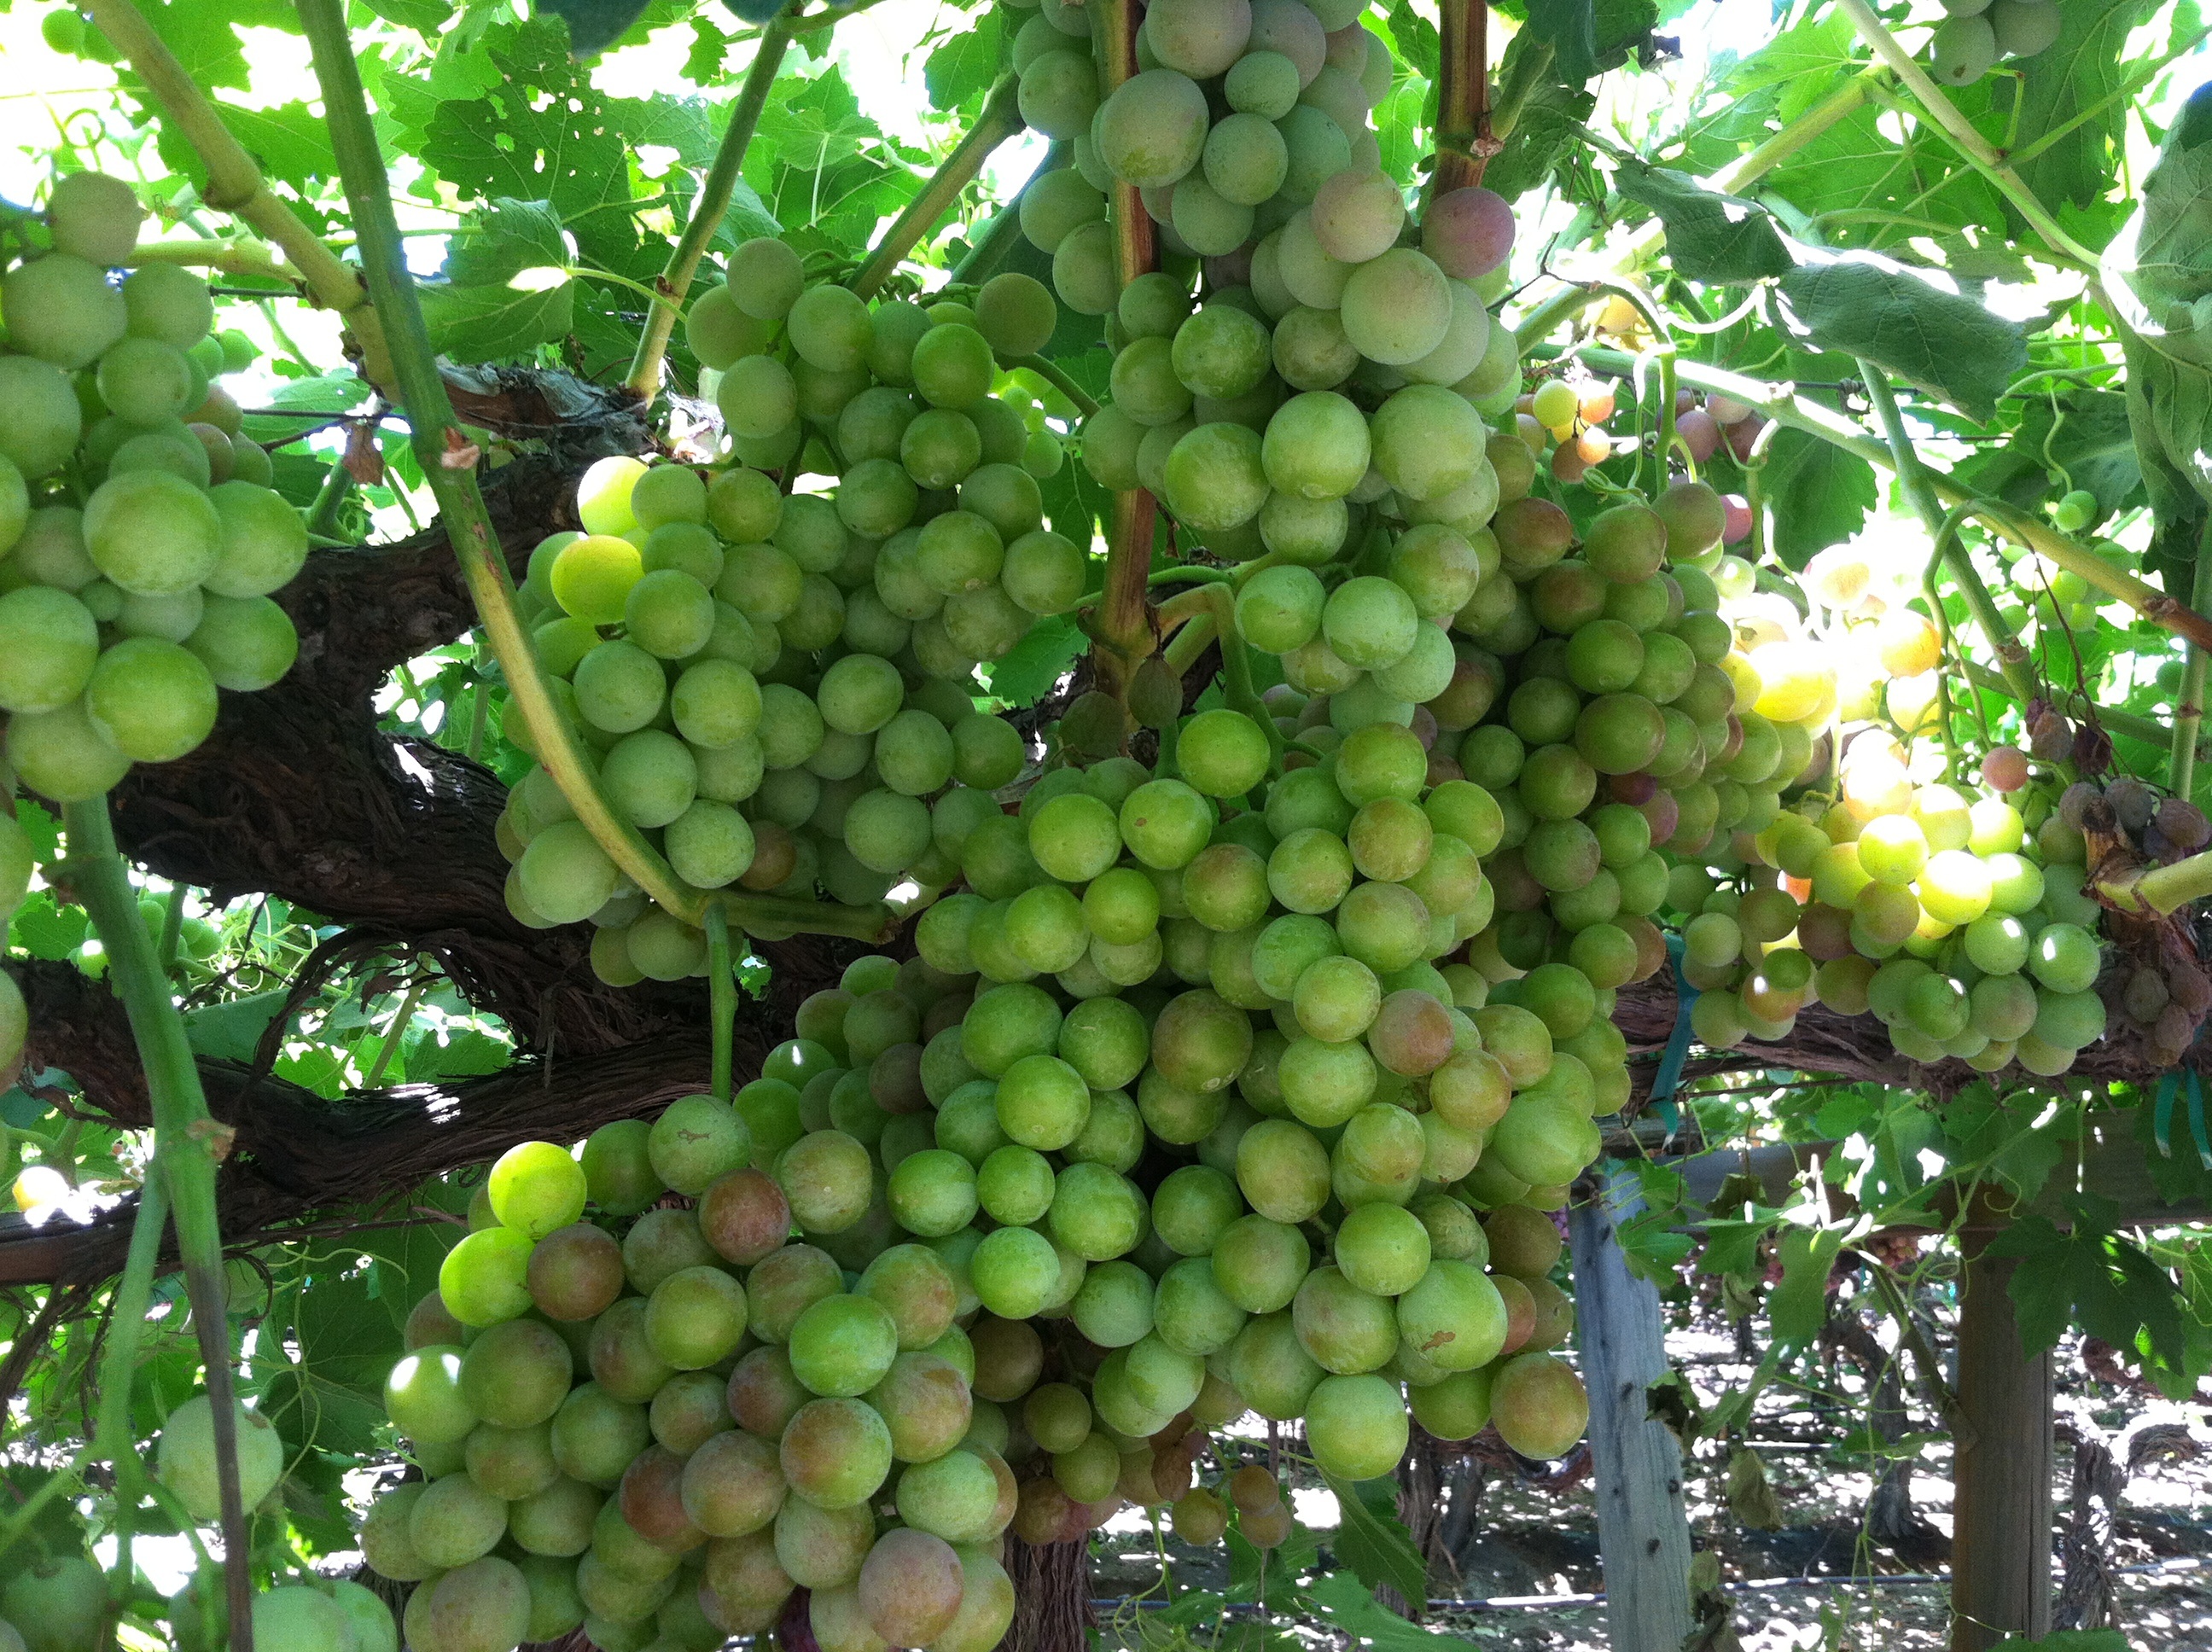
plant, grape, vine, vineyard, farm, fruit, food, produce, agriculture, california, grapes, flowering plant, vitis, coccoloba uvifera, sultana, land plant, grapevine family